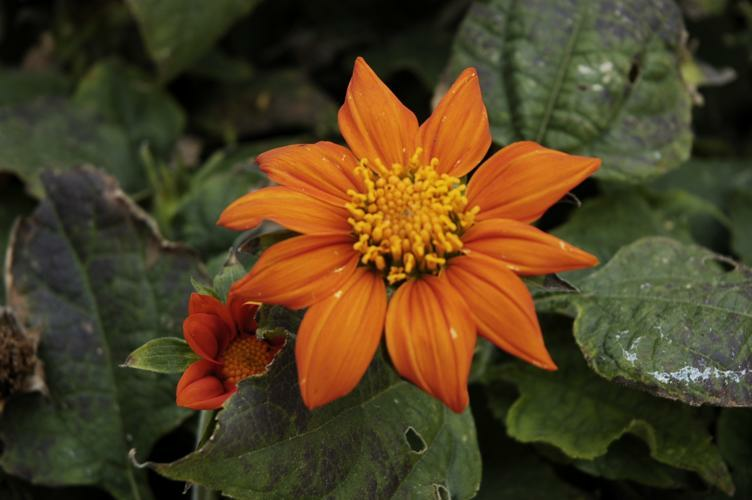
Flower: orange dahlia